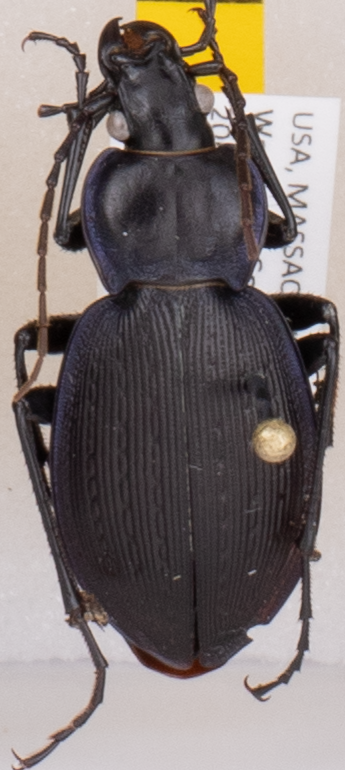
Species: Carabus goryi
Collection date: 2021-06-23
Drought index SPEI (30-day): -0.114
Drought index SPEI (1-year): -1.28
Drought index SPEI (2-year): -1.928